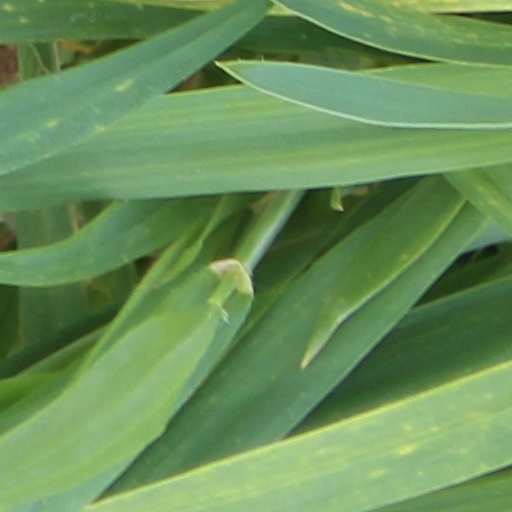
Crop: wheat